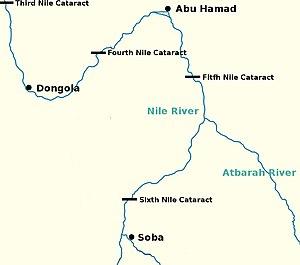
Le royaume d'al-Abwab est une monarchie médiéval nubienne située dans l'actuel centre du Soudan. Initialement province la plus septentrionale d'Alodie, le royaume d'al-Abwab devient indépendant à partir de 1276. Il apparait alors régulièrement dans les sources arabes dans un contexte de guerre entre ses voisins au nord, la Makurie et le sultanat mamelouk égyptien, avec lequel il s'allie généralement. Le royaume d'al-Abwab est mentionné pour la dernière fois en 1367, mais des poteries trouvées dans la région indiquent que le royaume aurait persisté jusqu'au XVᵉ, voire peut-être XVIᵉ siècle. Lors du règne du premier sultan de Funj, Amara Dunqas, la région fait partie intégrante du sultanat Funj.